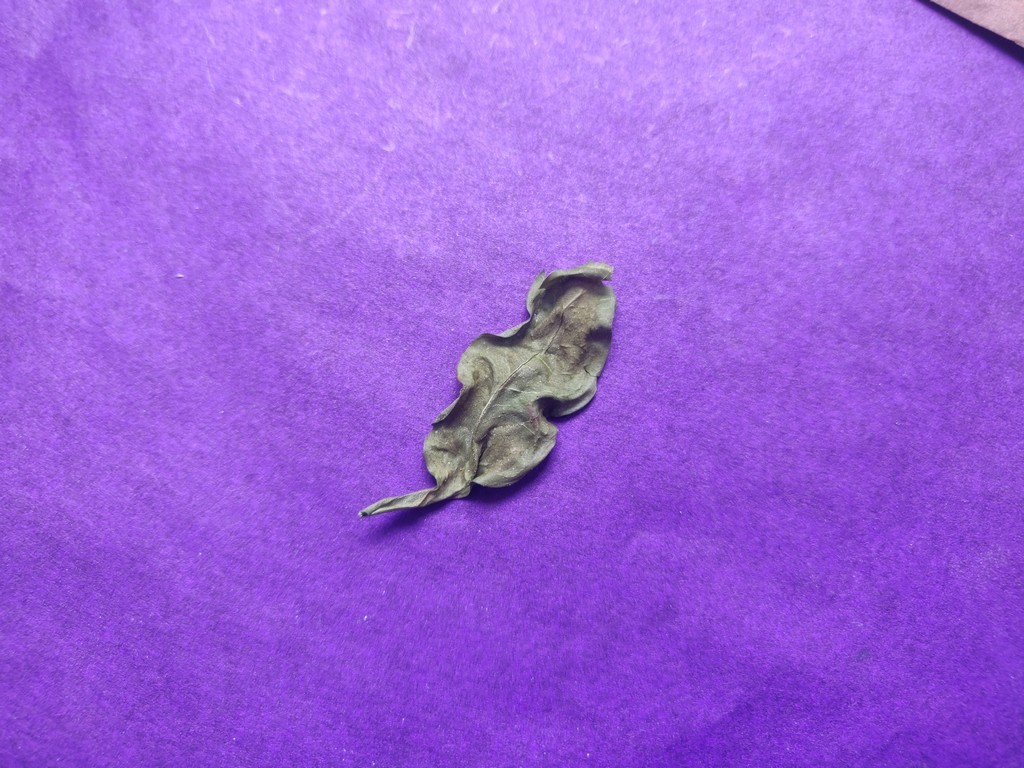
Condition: Dried
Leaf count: single
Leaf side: unknown